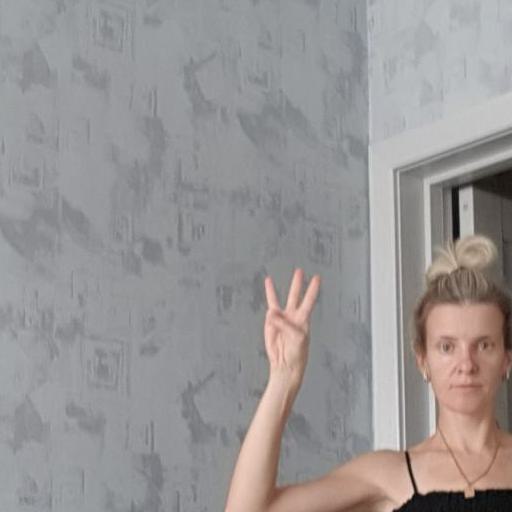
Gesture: three